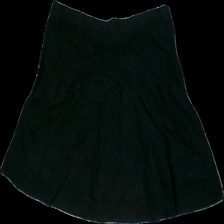
View: back
Type: Skirt
Category: Children
Brand: Not in the list
Brand text on label: xoxo friends
Colors: Black
Material: 100% cotton
Cut: Regular
Size: 146
Season: All
Damage location: middle center
Damage 2 location: top left
Damage 3 location: top right
Price range: <50
Recommended usage: Export
Description: svart kjol, nopprig